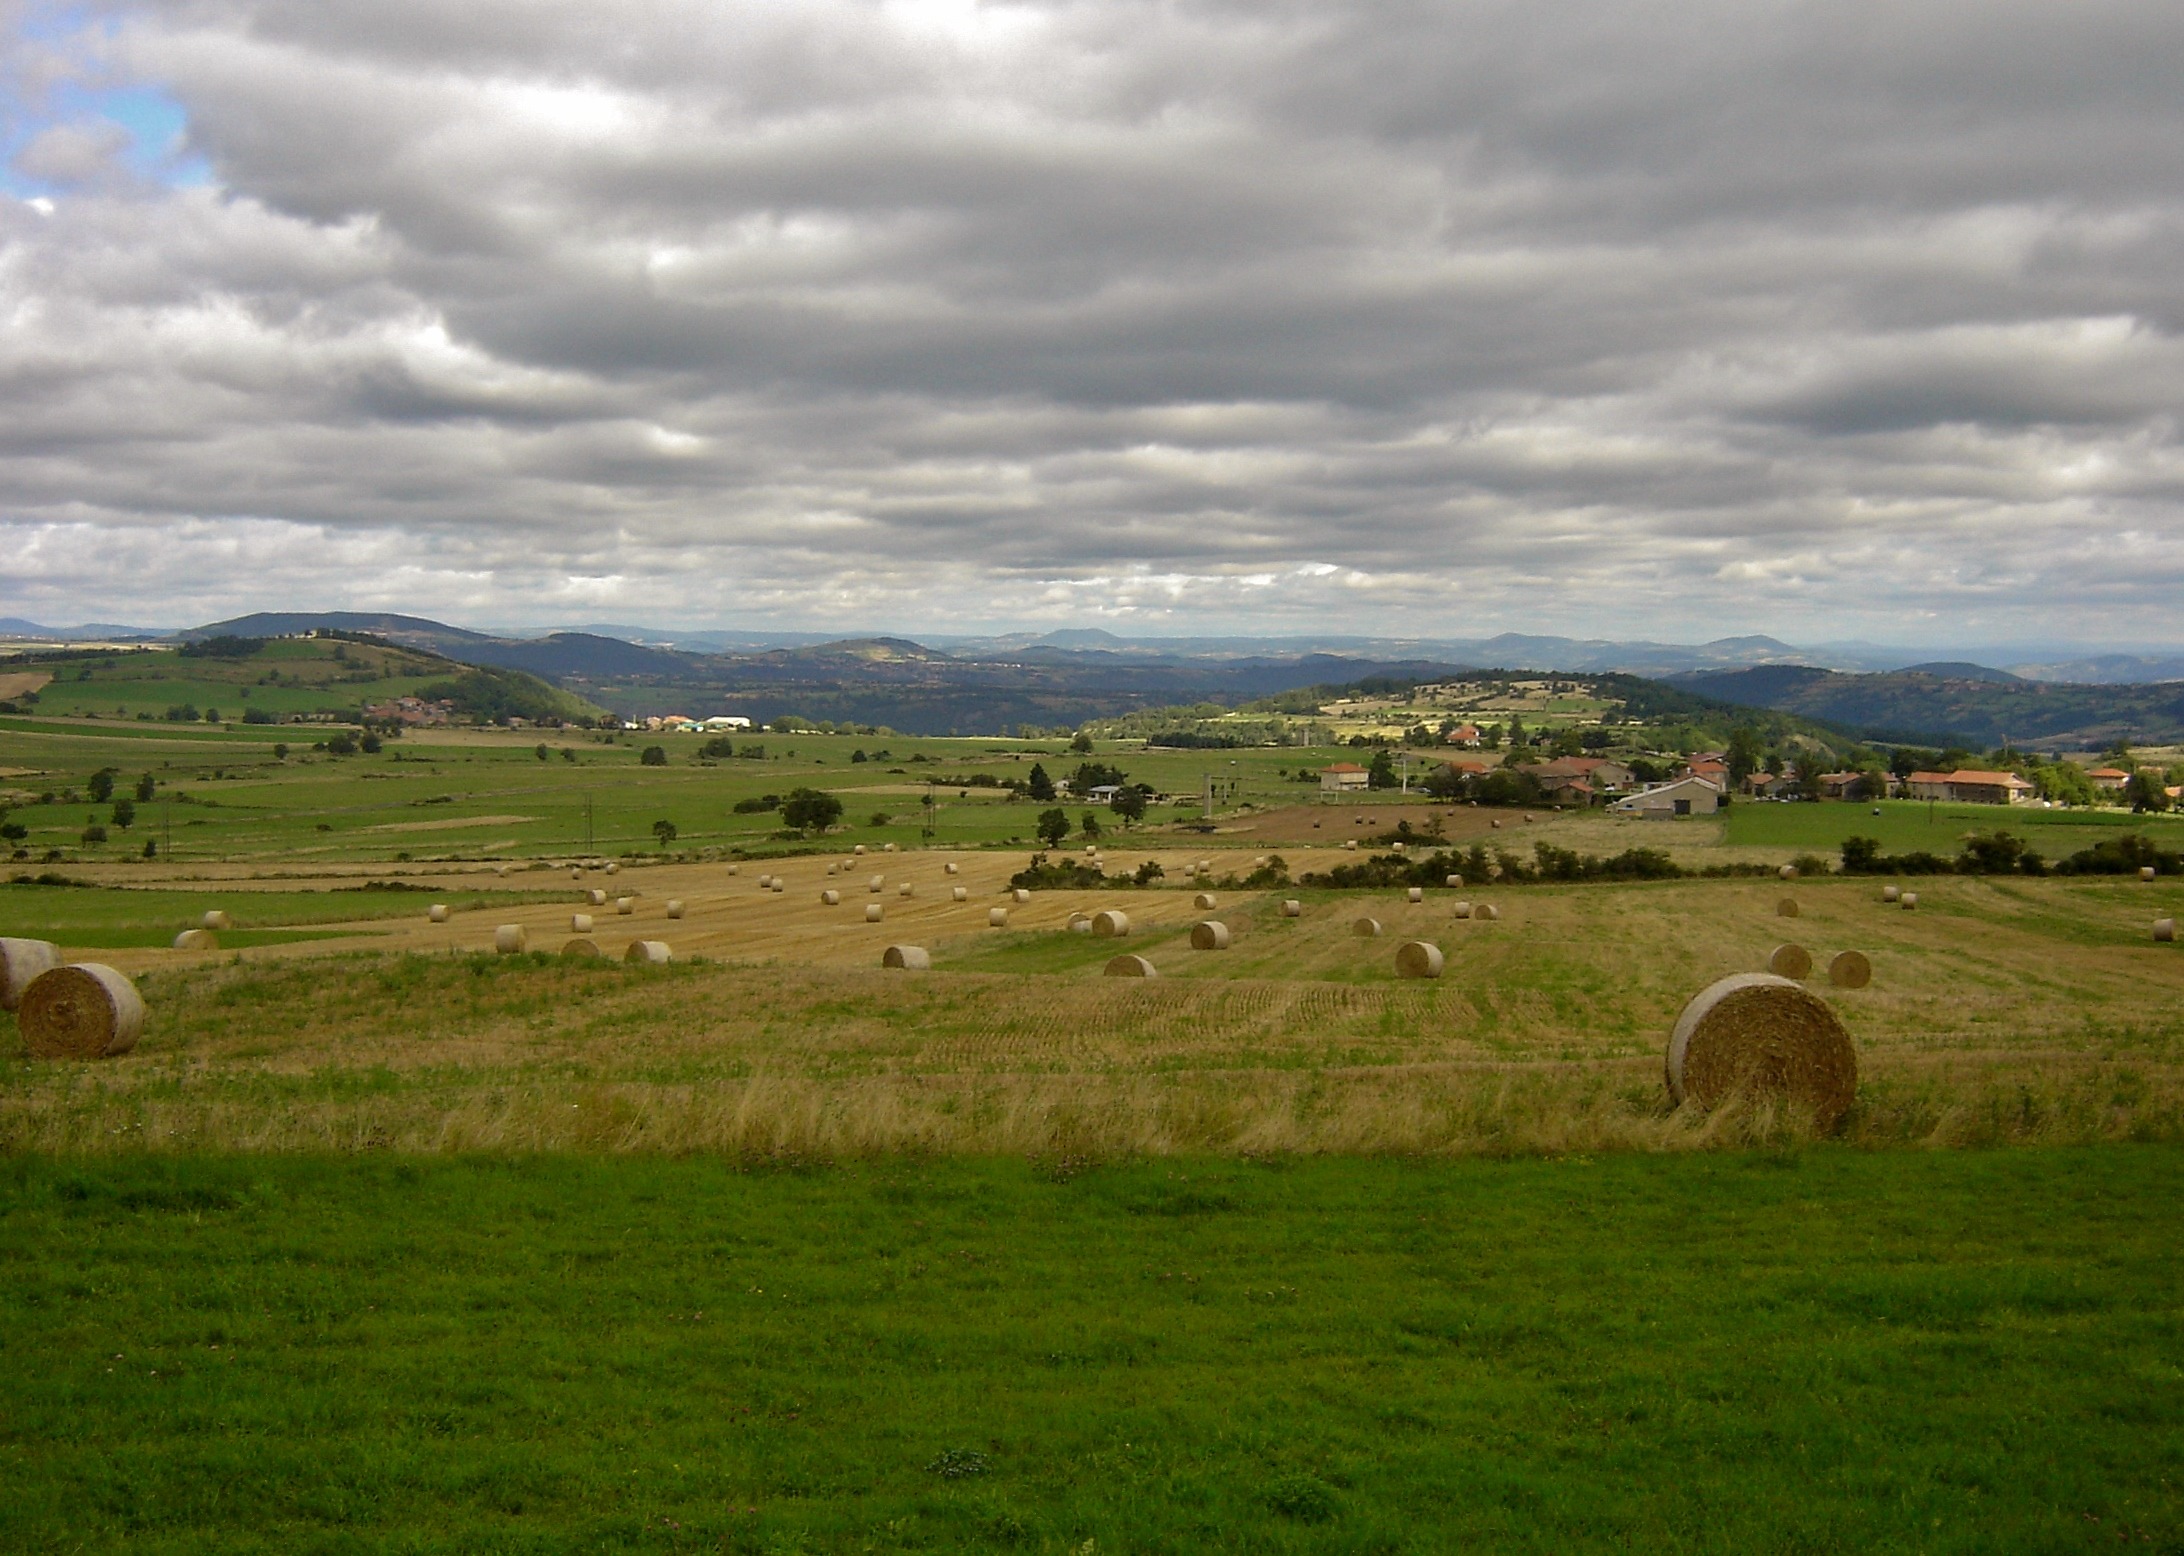
landscape, grass, mountain, cloud, sky, hay, field, farm, meadow, prairie, fall, hill, harvest, pasture, grazing, agriculture, highland, plain, grassland, plateau, habitat, ecosystem, steppe, rural area, natural environment, geographical feature